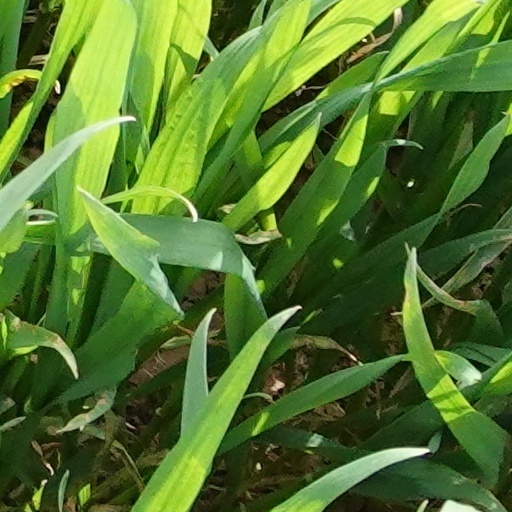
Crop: wheat